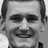
Emotion: happy